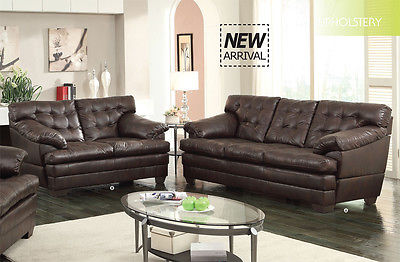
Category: sofa